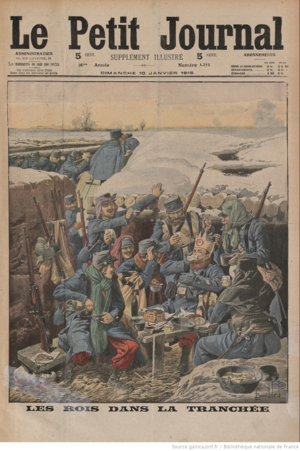
Les rois dans la tranchée 6 janvier 1915
L'expression bourrage de crâne apparue dans l’argot parisien à la fin du XIXᵉ siècle se répand pendant la Première Guerre mondiale pour désigner la propagande outrancière et souvent mensongère de la plupart des journaux. Elle a été popularisée par le journaliste Albert Londres qui dénonça dans ses reportages la propagande pendant la Première Guerre mondiale.
L'arrière en France pendant la Première Guerre mondiale comprend la population civile des régions non envahies et aussi les militaires éloignés du front.